United States home front during World War II

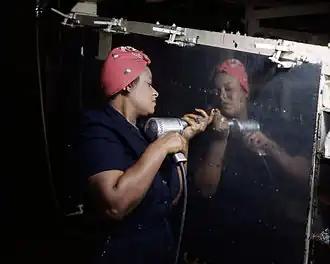
"Rosie the Riveter", working on an A-31 "Vengeance" dive bomber, Tennessee, 1943.

Women also joined the workforce to replace men who had joined the forces, though in fewer numbers. From 1890 to 1990, the percentage of married women in the workforce rose from 5% to 60%. Most of this change in workforce participation was during World War II. Roosevelt stated that the efforts of civilians at home to support the war through personal sacrifice was as critical to winning the war as the efforts of the soldiers themselves. "Rosie the Riveter" became the symbol of women laboring in manufacturing. Women worked in defense plants and volunteered for war-related organizations. Women even learned to fix cars and became "conductorettes" for the train. The war effort brought about significant changes in the role of women in society as a whole. During the duration of the war, women had access to job opportunities beyond the traditionally “pink-collar” jobs. These jobs were often previously filled exclusively by men, and were higher paying and typically required more skill. Afterwards, there was a reversion to traditional gender roles and an expectation for women to become housewives, or at least take on more traditionally female jobs.